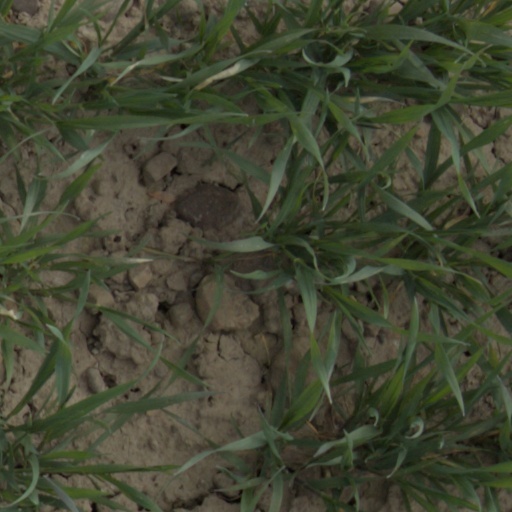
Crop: wheat